Maramureș County

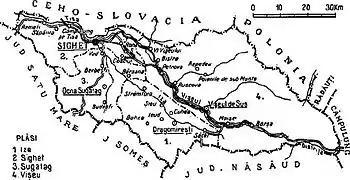
Map of Maramureș County as constituted in 1938.

According to the 1930 census, the county's population was 194,619, 57.9% Romanian, 20.9% Jews, 11.9% Ruthenians (including Ukrainians), 6.9% Hungarians, 2.0% Germans, as well as other minorities. The following composition was recorded from the religious point of view: 64.4% Greek Catholic, 21.0% Jewish, 6.4% Roman Catholic, 5.3% Eastern Orthodox, 1.8% Reformed, as well as other minorities.